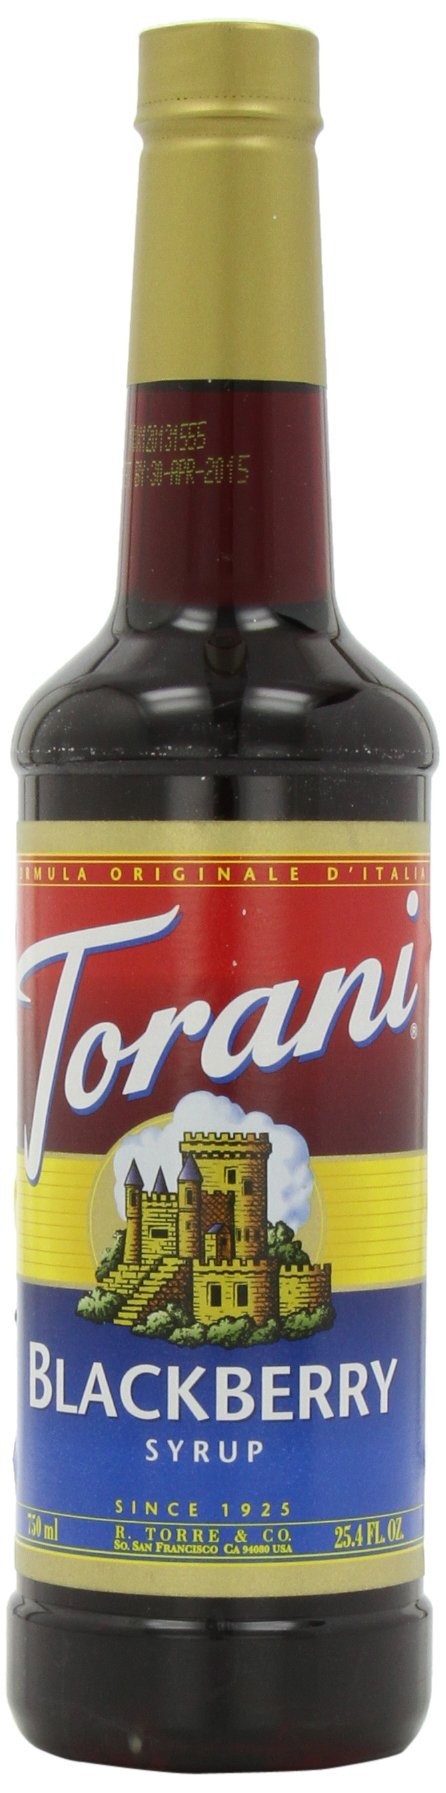
Item Name: Torani Syrup, Blackberry, 25.4-Ounce Bottles (Pack of 3)
Bullet Point 1: Juicy, ripe syrup whose gorgeous purple-black color catches your eye
Bullet Point 2: Made with real blackberries that catches your taste buds
Bullet Point 3: Made with pure cane sugar
Bullet Point 4: Works well in iced teas, lemonades, and Italian sodas
Bullet Point 5: Product of San Francisco, USA
Bullet Point 6: Made with natural flavors, pure cane sugar, and cold filtered water
Bullet Point 7: Compatible with a .25 oz. syrup pump (sold separately) to measure and cleanly dispense
Value: 76.2
Unit: Fl Oz

Price: 33.895